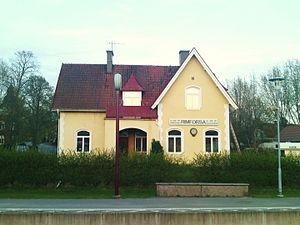
Rimforsa est une localité de Suède appartenant à la commune de Kinda, dans le comté d'Östergötland.